Gram (mythology)

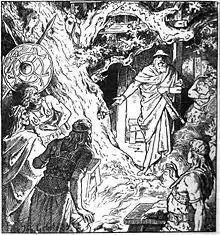
"Sigmund's Sword" by Johannes Gehrts (1889)

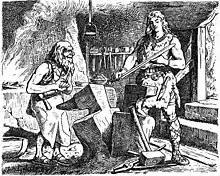
"Sigurd proofs the sword Gram" by Johannes Gehrts (1901)

Gram is primarily seen in the "Volsunga Saga" used by men in the Völsung line after Sigmund. Sigmund receives it during the wedding feast for his sister, Signy. Part of the way through the feast a strange man appears carrying a sword. Although unknown to Sigmund, this is the god Odin. He thrusts the sword into the Barnstokkr tree that grew in the middle of the hall and said, “The man to pull out this sword from the trunk shall receive it from me as a gift and he will find out for himself that he never bore in hand a better sword than this.” Soon after he departed every man made his attempt to pull the sword out of the wood. All fail except Sigmund, who easily extracts it. The sword is a fine sword, and King Siggeir is covetous of it, offering Sigmund three times its weight in gold. When he refuses, King Siggeir grows angry and secretly begins plotting to steal it from Sigmund, eventually killing his father and capturing him and all of his brothers. After this, the sword disappears from the narrative until Signy secretly gives it back to Sigmund as he is buried alive with Sinfjotli. After Sigmund avenges his family, he uses the sword in several battles before it is eventually broken by Odin during Sigmund's final battle with King Lyngvi.